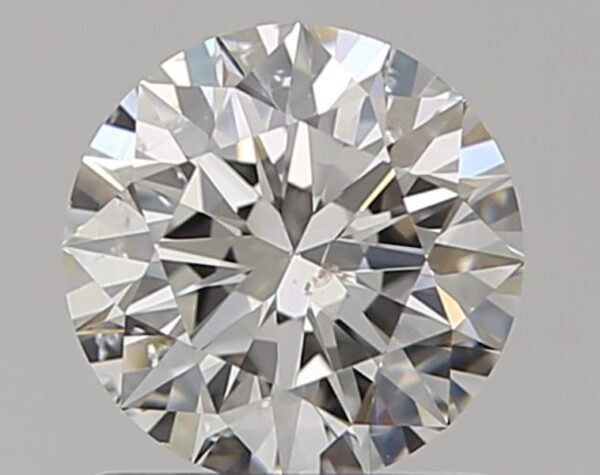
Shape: round
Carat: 0.9
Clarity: SI1
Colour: G
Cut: EX
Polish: EX
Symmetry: EX
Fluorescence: N
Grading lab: GIA
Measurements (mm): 6.16 x 6.19 x 3.87